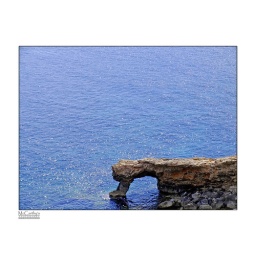
Typical ocean landscape and scenery from the coast in Malta.